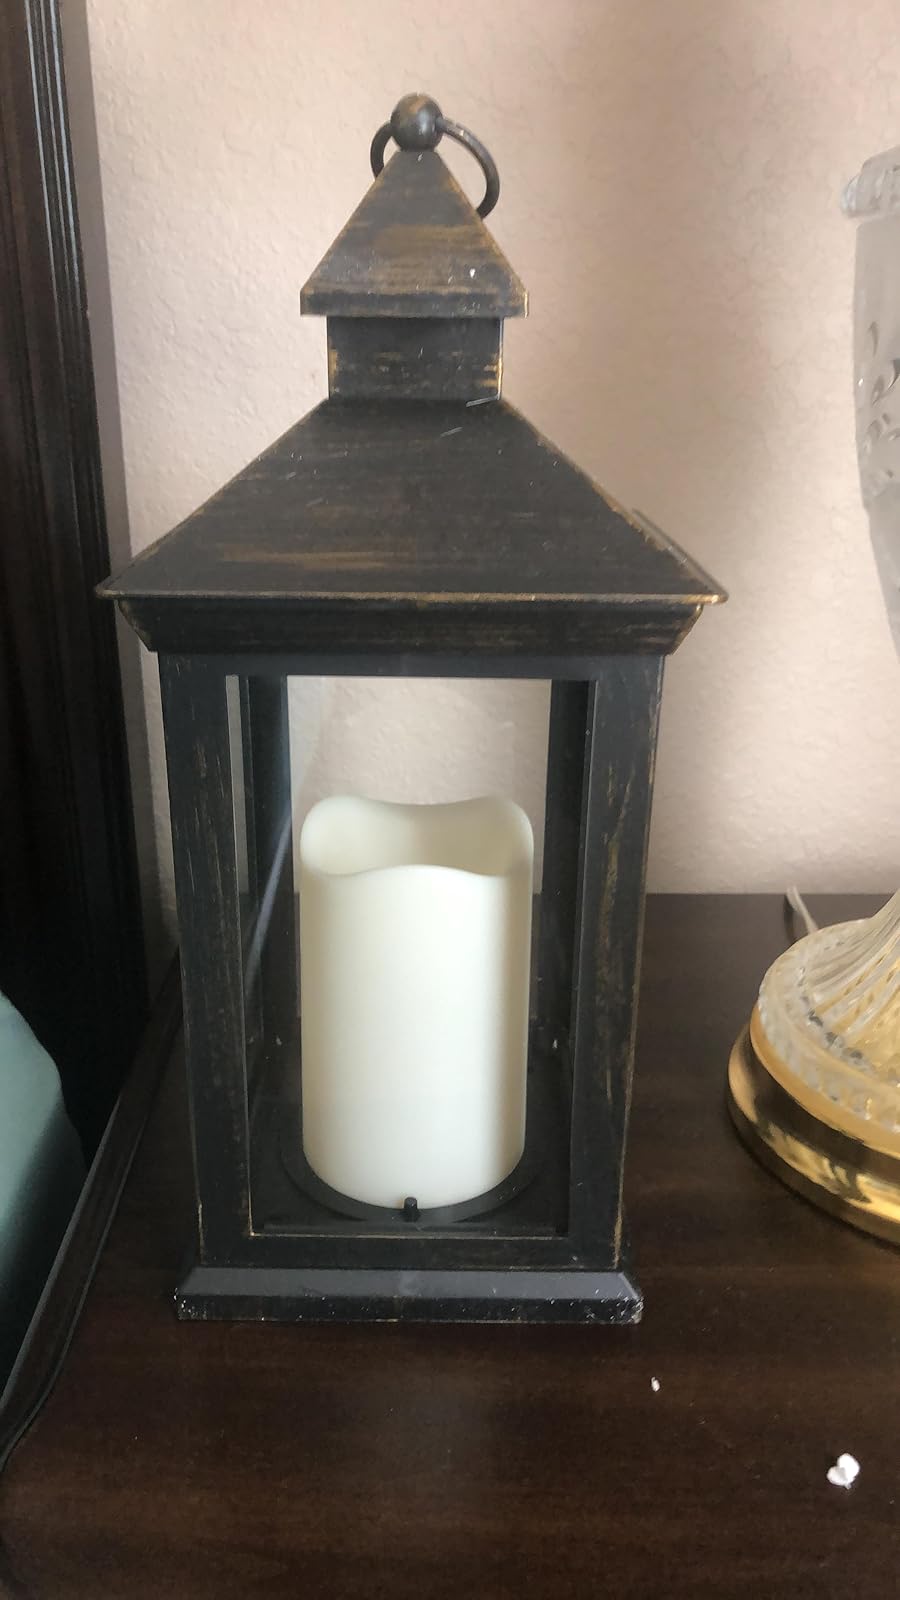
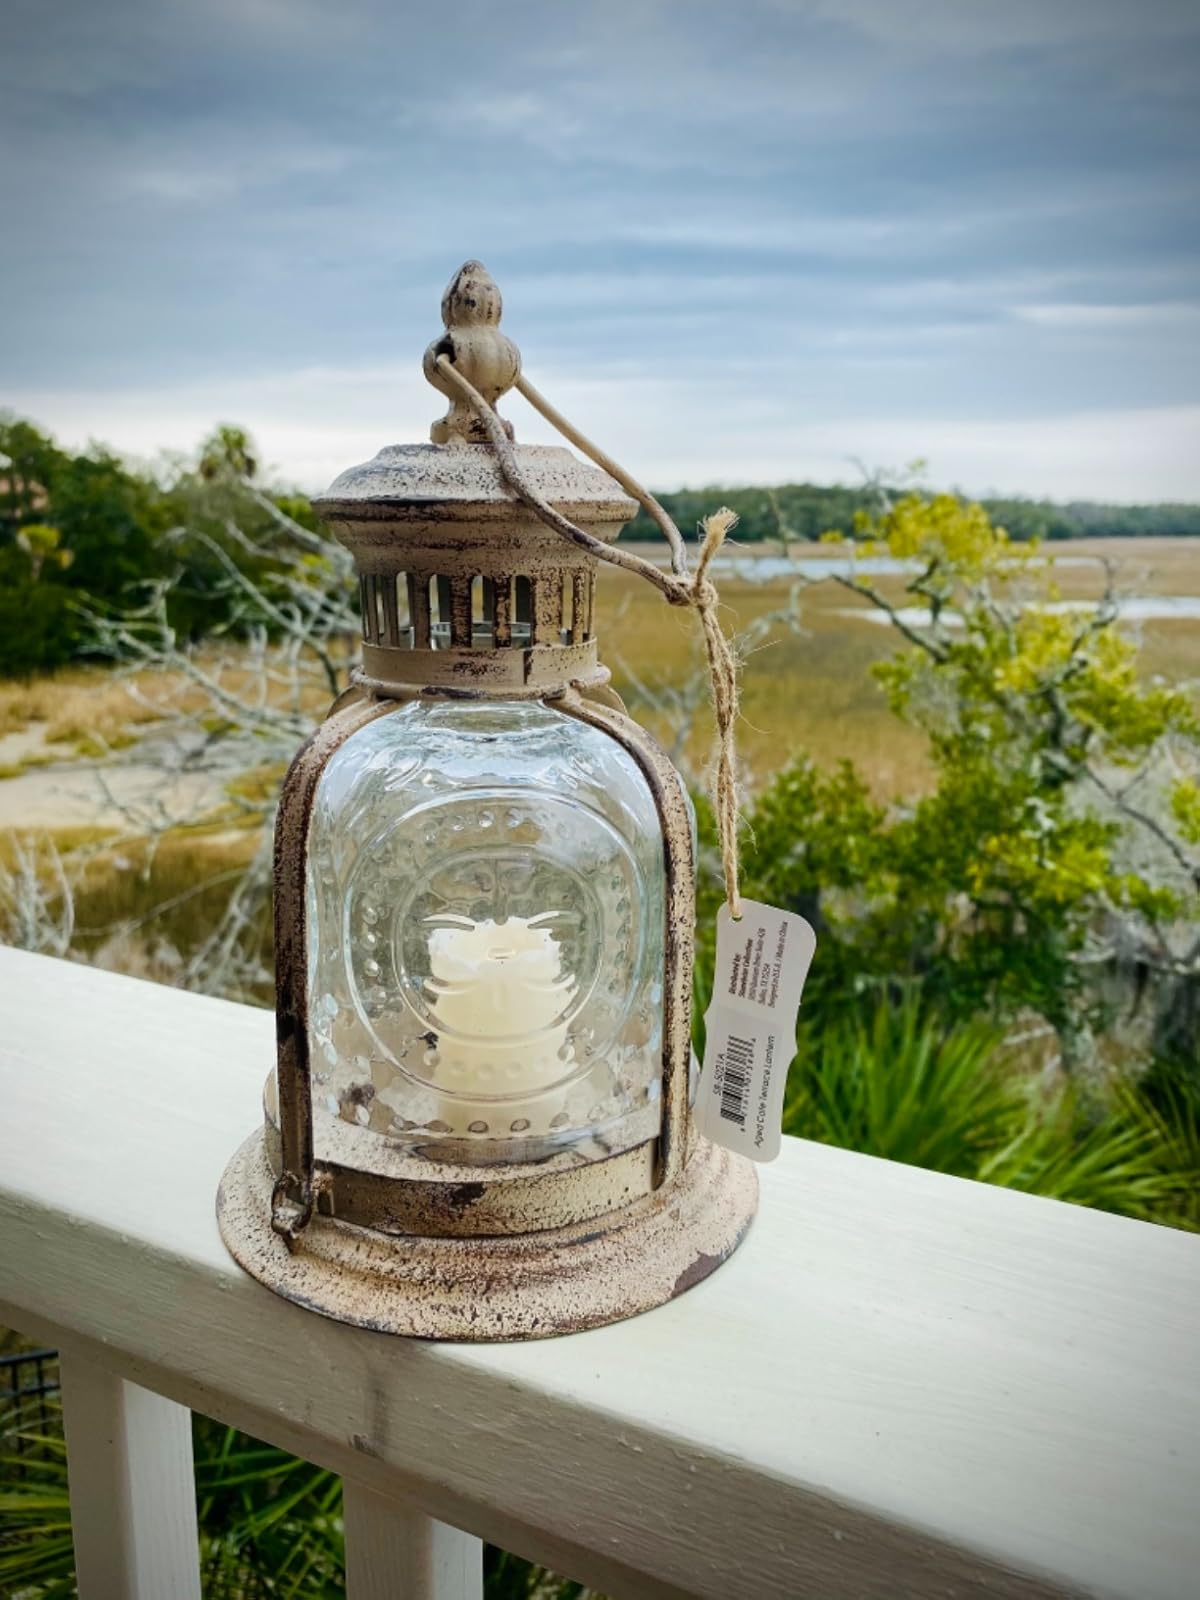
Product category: lantern
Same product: no